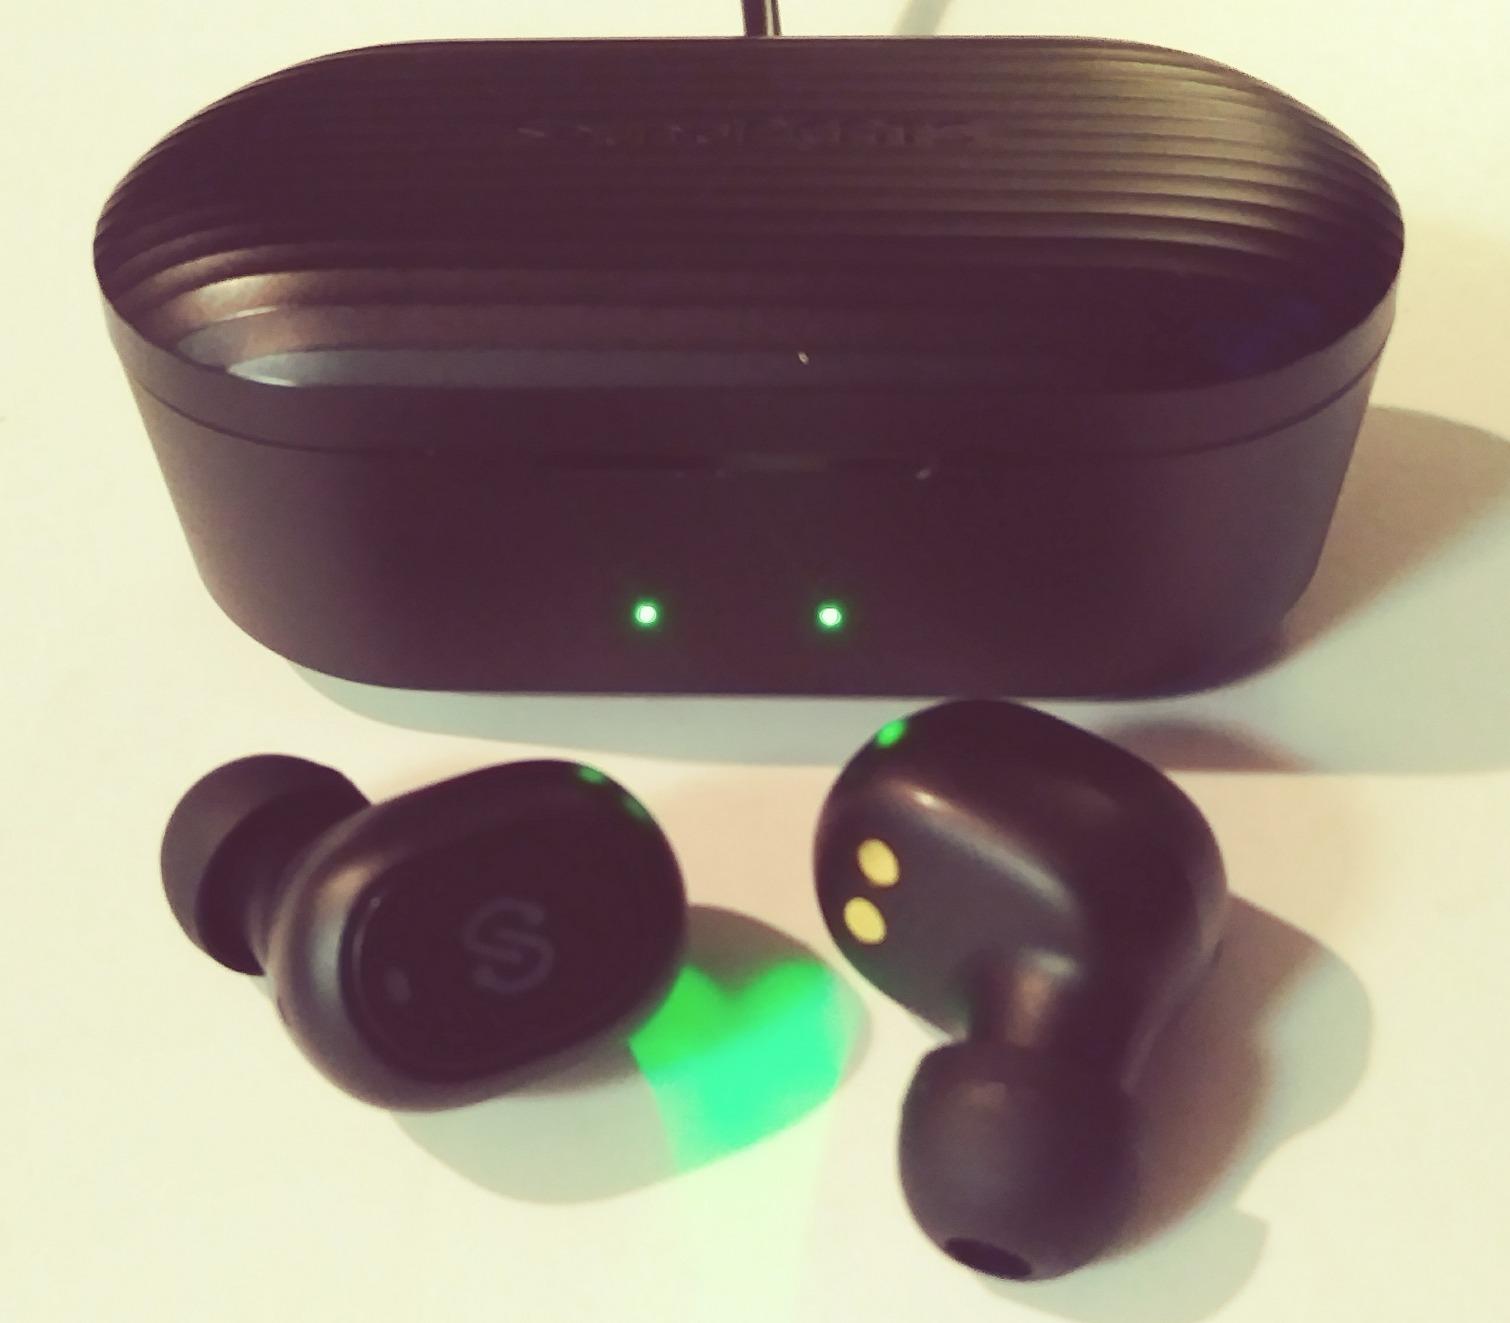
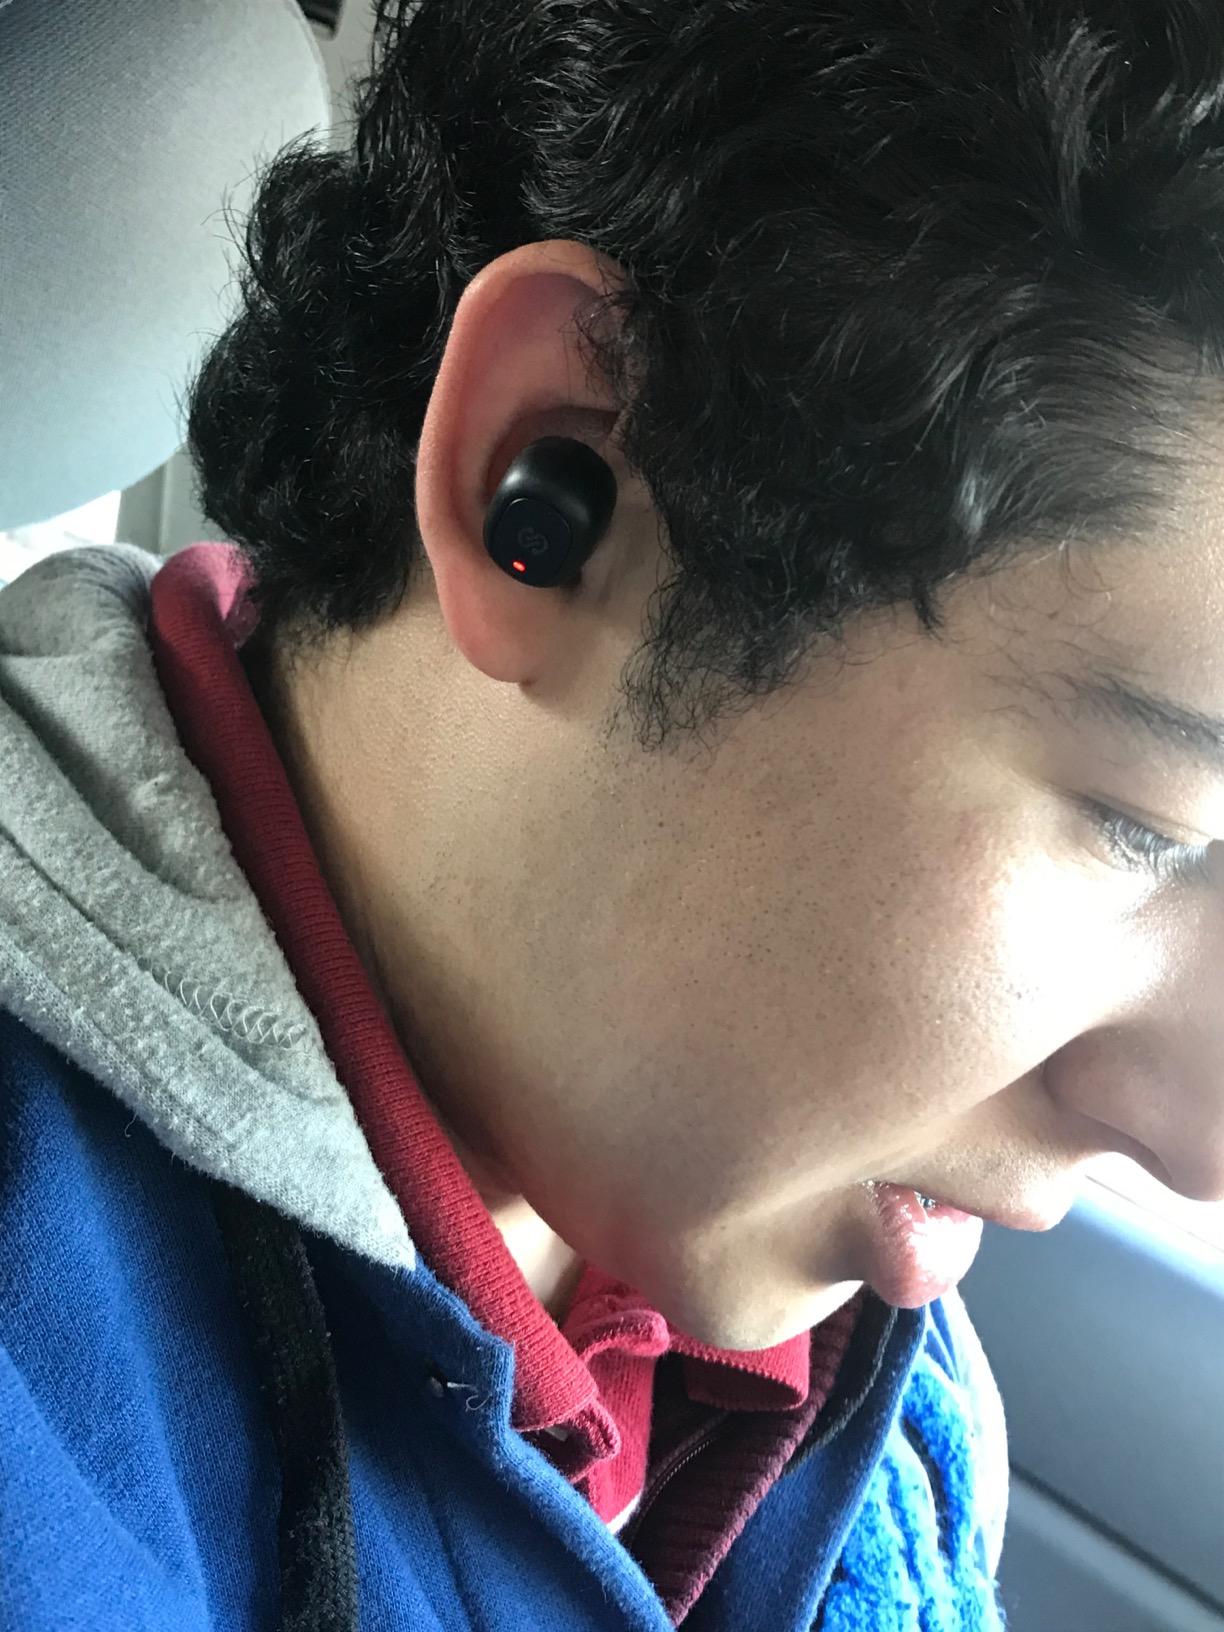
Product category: earbuds
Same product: yes